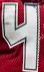
Number: 4